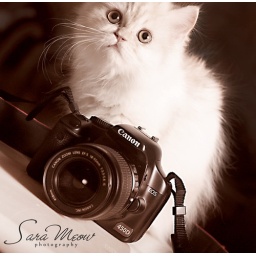
The ideal of calm exists in a sitting cat